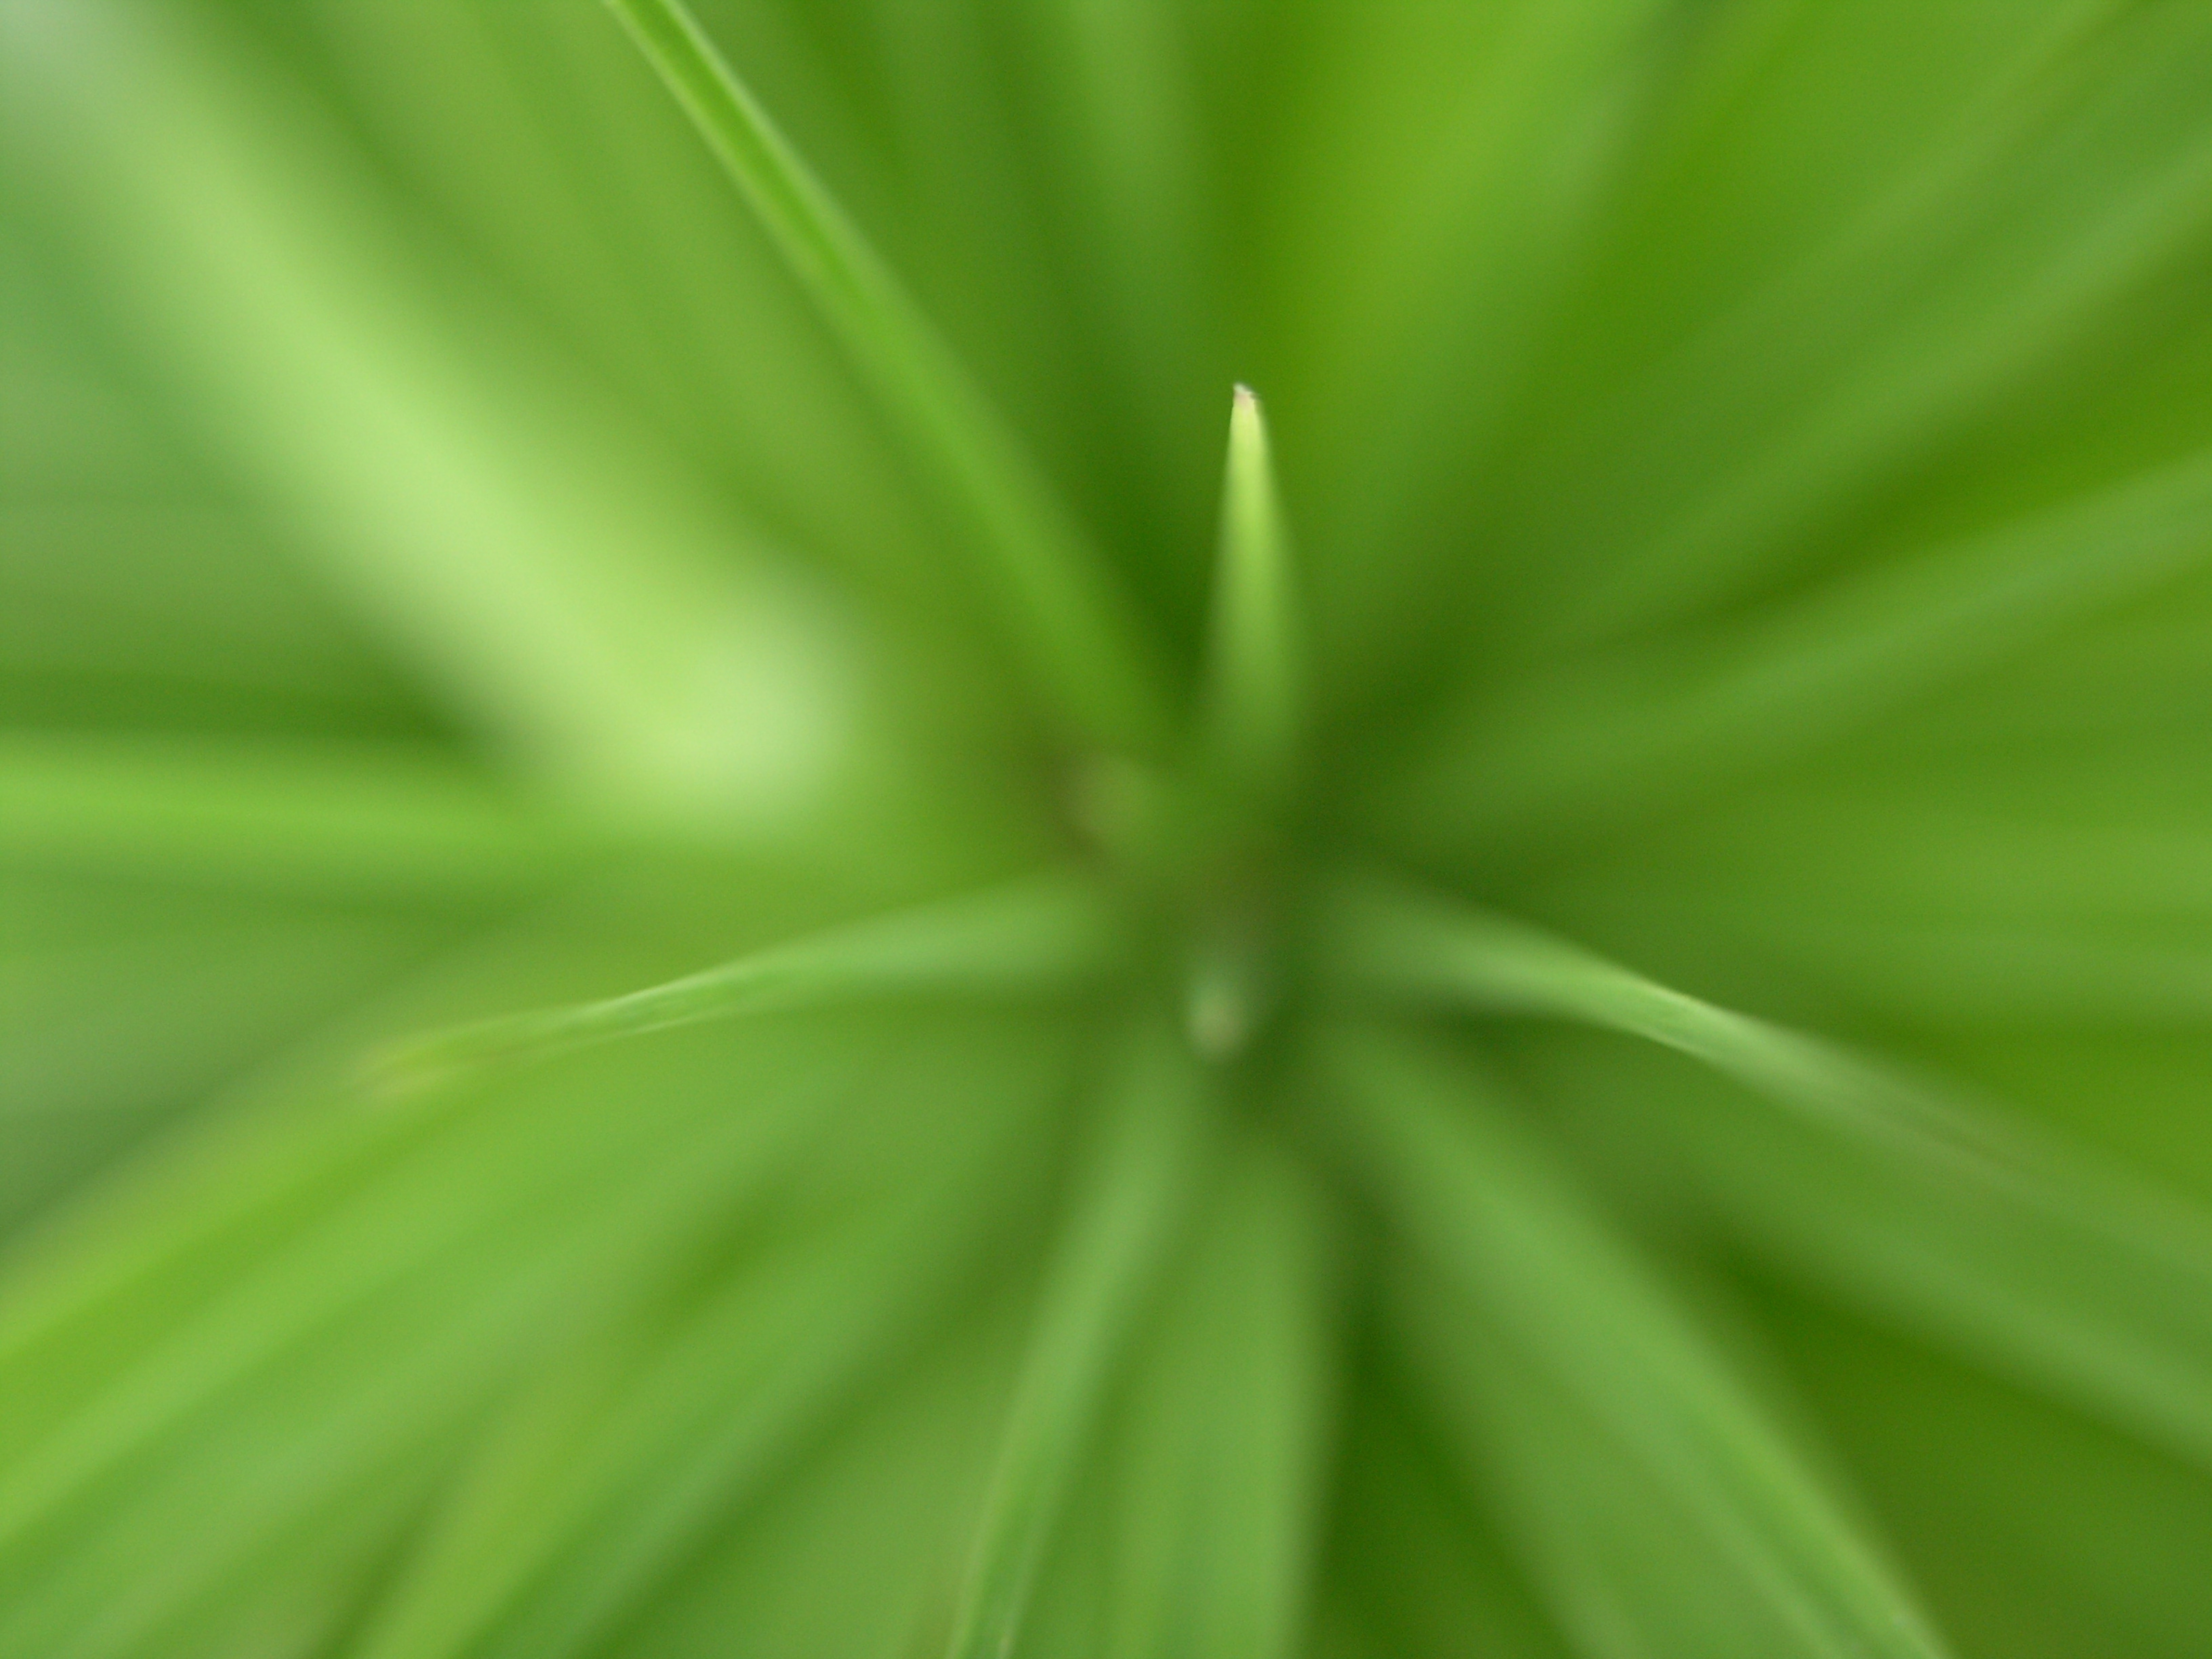
tree, grass, plant, photography, sunlight, leaf, flower, petal, green, botany, flora, close up, macro photography, grass family, plant stem, land plant